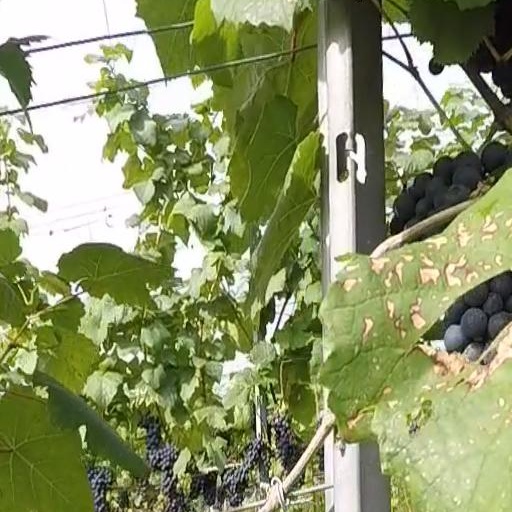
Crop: grape